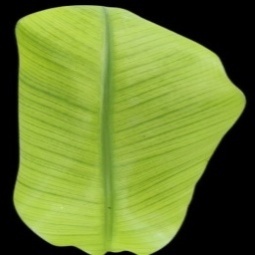
Label: Iron